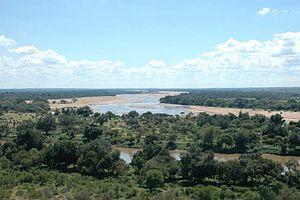
La frontière entre l'Afrique du Sud et le Botswana est la frontière séparant l'Afrique du Sud et le Botswana.
Le Limpopo est un fleuve de l'Afrique australe, dont le nom signifie « fleuve des crocodiles ».
Le Shashe est un cours d'eau saisonnier d'Afrique australe. C'est un affluent du fleuve Limpopo, qui marque – partiellement – la frontière entre le Botswana et le Zimbabwe. Il arrose notamment la ville de Francistown.